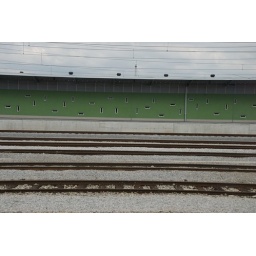
At the border in Dobova. The track lines and the contrasting green wall presented an opportunity for a picture